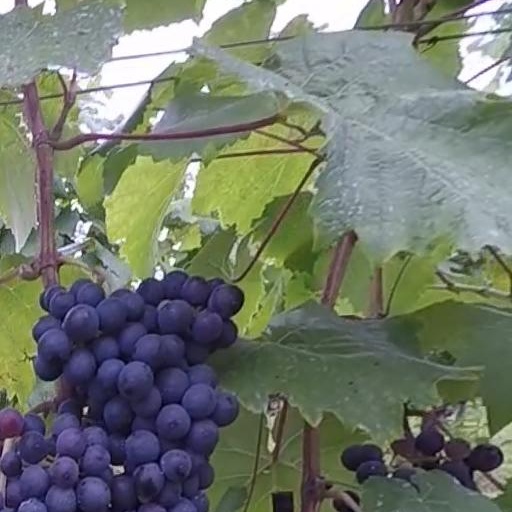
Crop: grape